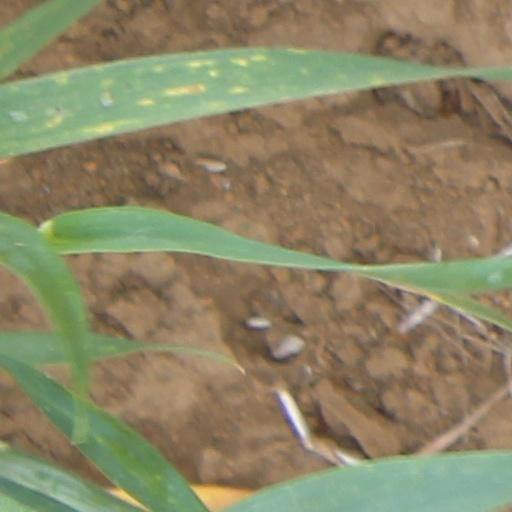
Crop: wheat